Helen L. Thomas

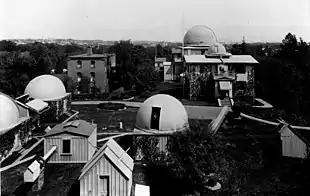
Harvard Observatory - 1899

In 1934, Thomas took a job with the American Association of Variable Star Observers, serving as secretary to Recorder of Observations, Leon Campbell, until 1937. In 1937, she took work at Harvard College Observatory again, where she discovered that the nova system U Scorpii was recurrent – only the third nova to be documented to experience multiple nova eruptions. During this period, she also served as a part-time librarian at Radcliffe and as an aeronautical science writer for the "Christian Science Monitor". During World War II, she worked first in the Radio Research Laboratory at Harvard before seeking a position that she felt offered more equitable pay to women at the Radiation Laboratory at MIT. In 1947, she took full-time employment as an engineer (eventually senior engineer) at the Raytheon Manufacturing Company. There, she worked on guidance, navigation, and control until her departure in 1954. Thereafter, she returned to MIT, editing and later heading publications at the Research Laboratory of Electronics.